Alappuzha

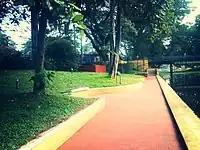
Walkway in Commercial Canal

Alappuzha (ആലപ്പുഴ) or Alleppey is a municipality and town on the Laccadive Sea in the southern Indian state of Kerala. It is the district headquarters of the district, and is located about north of the state capital Thiruvananthapuram. As per the 2011 Indian census, Alappuzha has a population of 240,991 people, and a population density of .